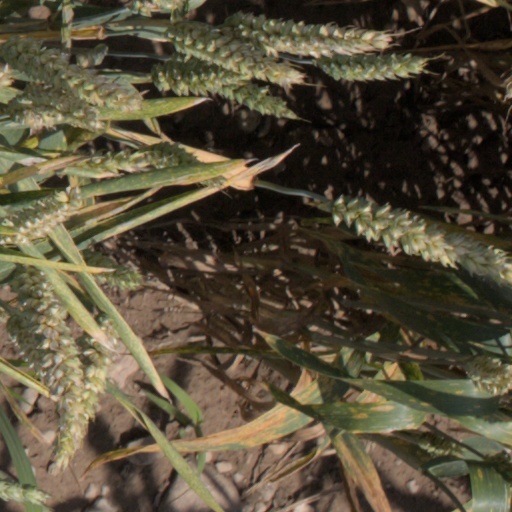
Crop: wheat